Henry Norris Russell

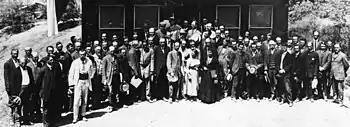
Russell at the Fourth Conference International Union for Cooperation in Solar Research at Mount Wilson Observatory, 1910

In November 1908 Russell married Lucy May Cole (1881-1968). They had four children. Their youngest daughter, Margaret Russell (1914-1999), married the astronomer Frank K. Edmondson in the 1930s.